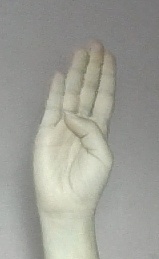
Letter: kaaf